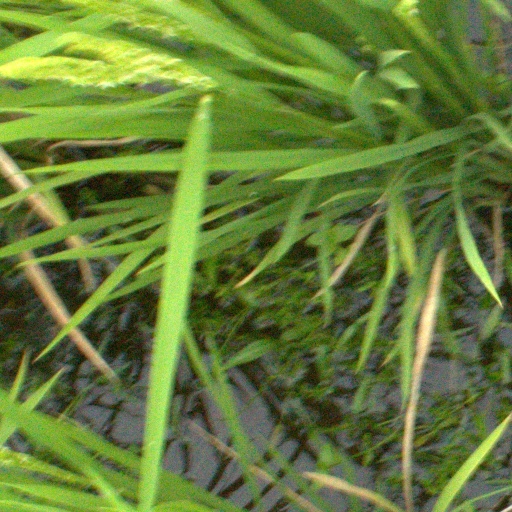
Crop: rice